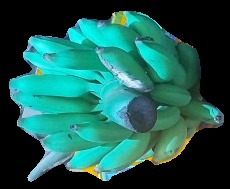
Variety: elakki-bale
Grade: grade2